Ann Sothern

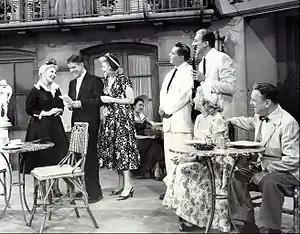
Guest starring as "Susie McNamara" on "The Lucy-Desi Comedy Hour", "Lucy Takes a Cruise to Havana", L-R: Ann Sothern, Rudy Vallee, Lucille Ball, Desi Arnaz, Cesar Romero, Vivian Vance and William Frawley (1957)

By the early 1950s, Sothern was appearing only in supporting roles, in such films as the film noir crime drama "The Blue Gardenia" (1953). In need of money due to her mounting medical bills she turned to television. In 1953, she was cast as the lead in the series "Private Secretary". Sothern portrayed Susan Camille "Susie" MacNamara, a secretary working for New York City talent agent Peter Sands (Don Porter). The series aired on CBS on alternate weeks with "The Jack Benny Program". "Private Secretary" was a hit with audiences, routinely placing in the top 10, and Sothern was nominated for a Primetime Emmy Award for her role on the series three times. In 1957, "Private Secretary" was renewed for a fifth season, but Sothern left the series after she had what she later described as a "violent fight" with producer Jack Chertok over profits from the series. Sothern owned 42% of the show and later sued Chertok for $93,000 in back profits from the series.